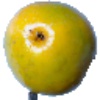
Label: Maracuja 1